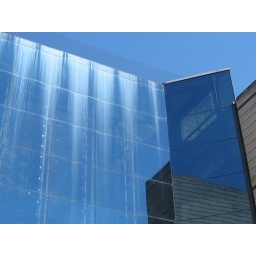
building in the sky line- city centre birmingham